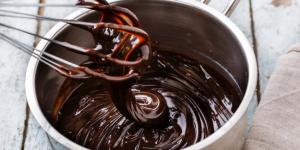
salsa de chocolate mexicana